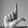
ASL letter: L